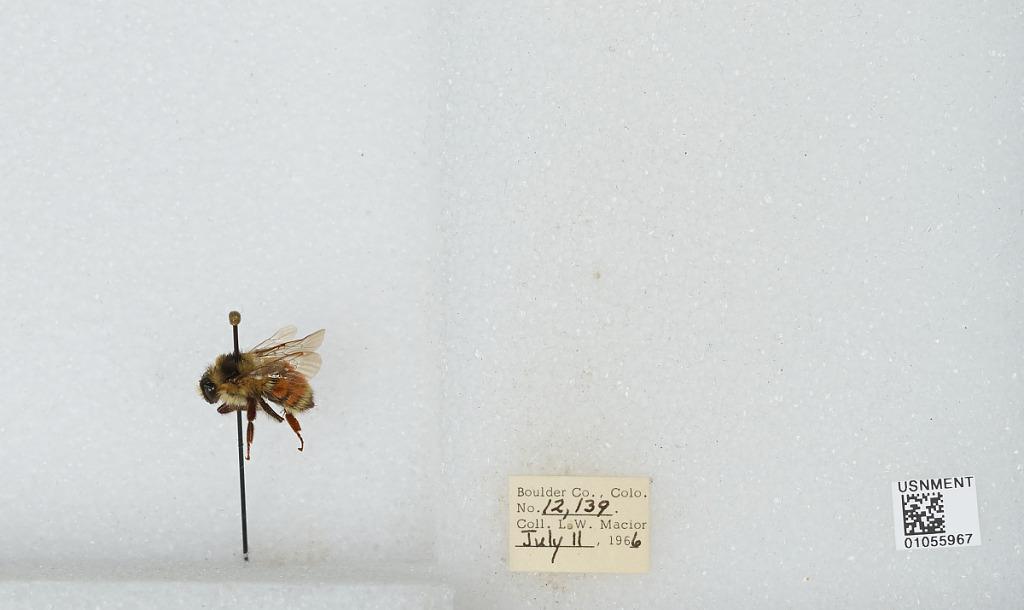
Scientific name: Bombus (Pyrobombus) bifarius Cresson
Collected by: L. Macior
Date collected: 1966-7-11
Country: United States
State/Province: Colorado
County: Boulder
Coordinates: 40.09, -105.36